Louisville Slugger Museum & Factory

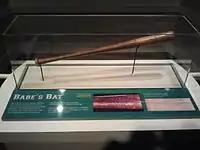
Hillerich & Bradsby bat used by Babe Ruth in a 1927 game, exhibited at the museum

The facility is the fourth location where Louisville Slugger bats have been made. The original shop was on South First Street in Louisville between Main and Market Streets. It was there that family legend suggests J. A. "Bud" Hillerich made a bat for Louisville Eclipse star Pete Browning after Browning broke his bat during a game in which Hillerich attended in July 1884. The next day, Browning got three hits with the bat and the legend was born. In 1901, the factory moved to the corner of South Preston and Finzer Streets, where they would stay until 1974. This site was vacant for many years after, but the land was donated to the city in 2015 to be developed into a community space. From 1974 to 1996, Louisville Sluggers were actually made in Jeffersonville, Indiana, just across the Ohio River at a facility called Slugger Park, while H&B maintained corporate offices on Broadway in Louisville.